Virgin Mobile USA

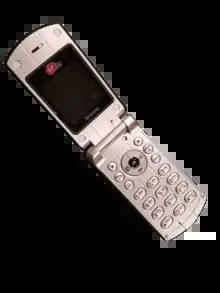
A Kyocera Marbl, one of Virgin Mobile USA's first phones.

In May 2007, Virgin Mobile USA, Inc. initiated an initial public offering (IPO) by filing with the United States Securities and Exchange Commission.